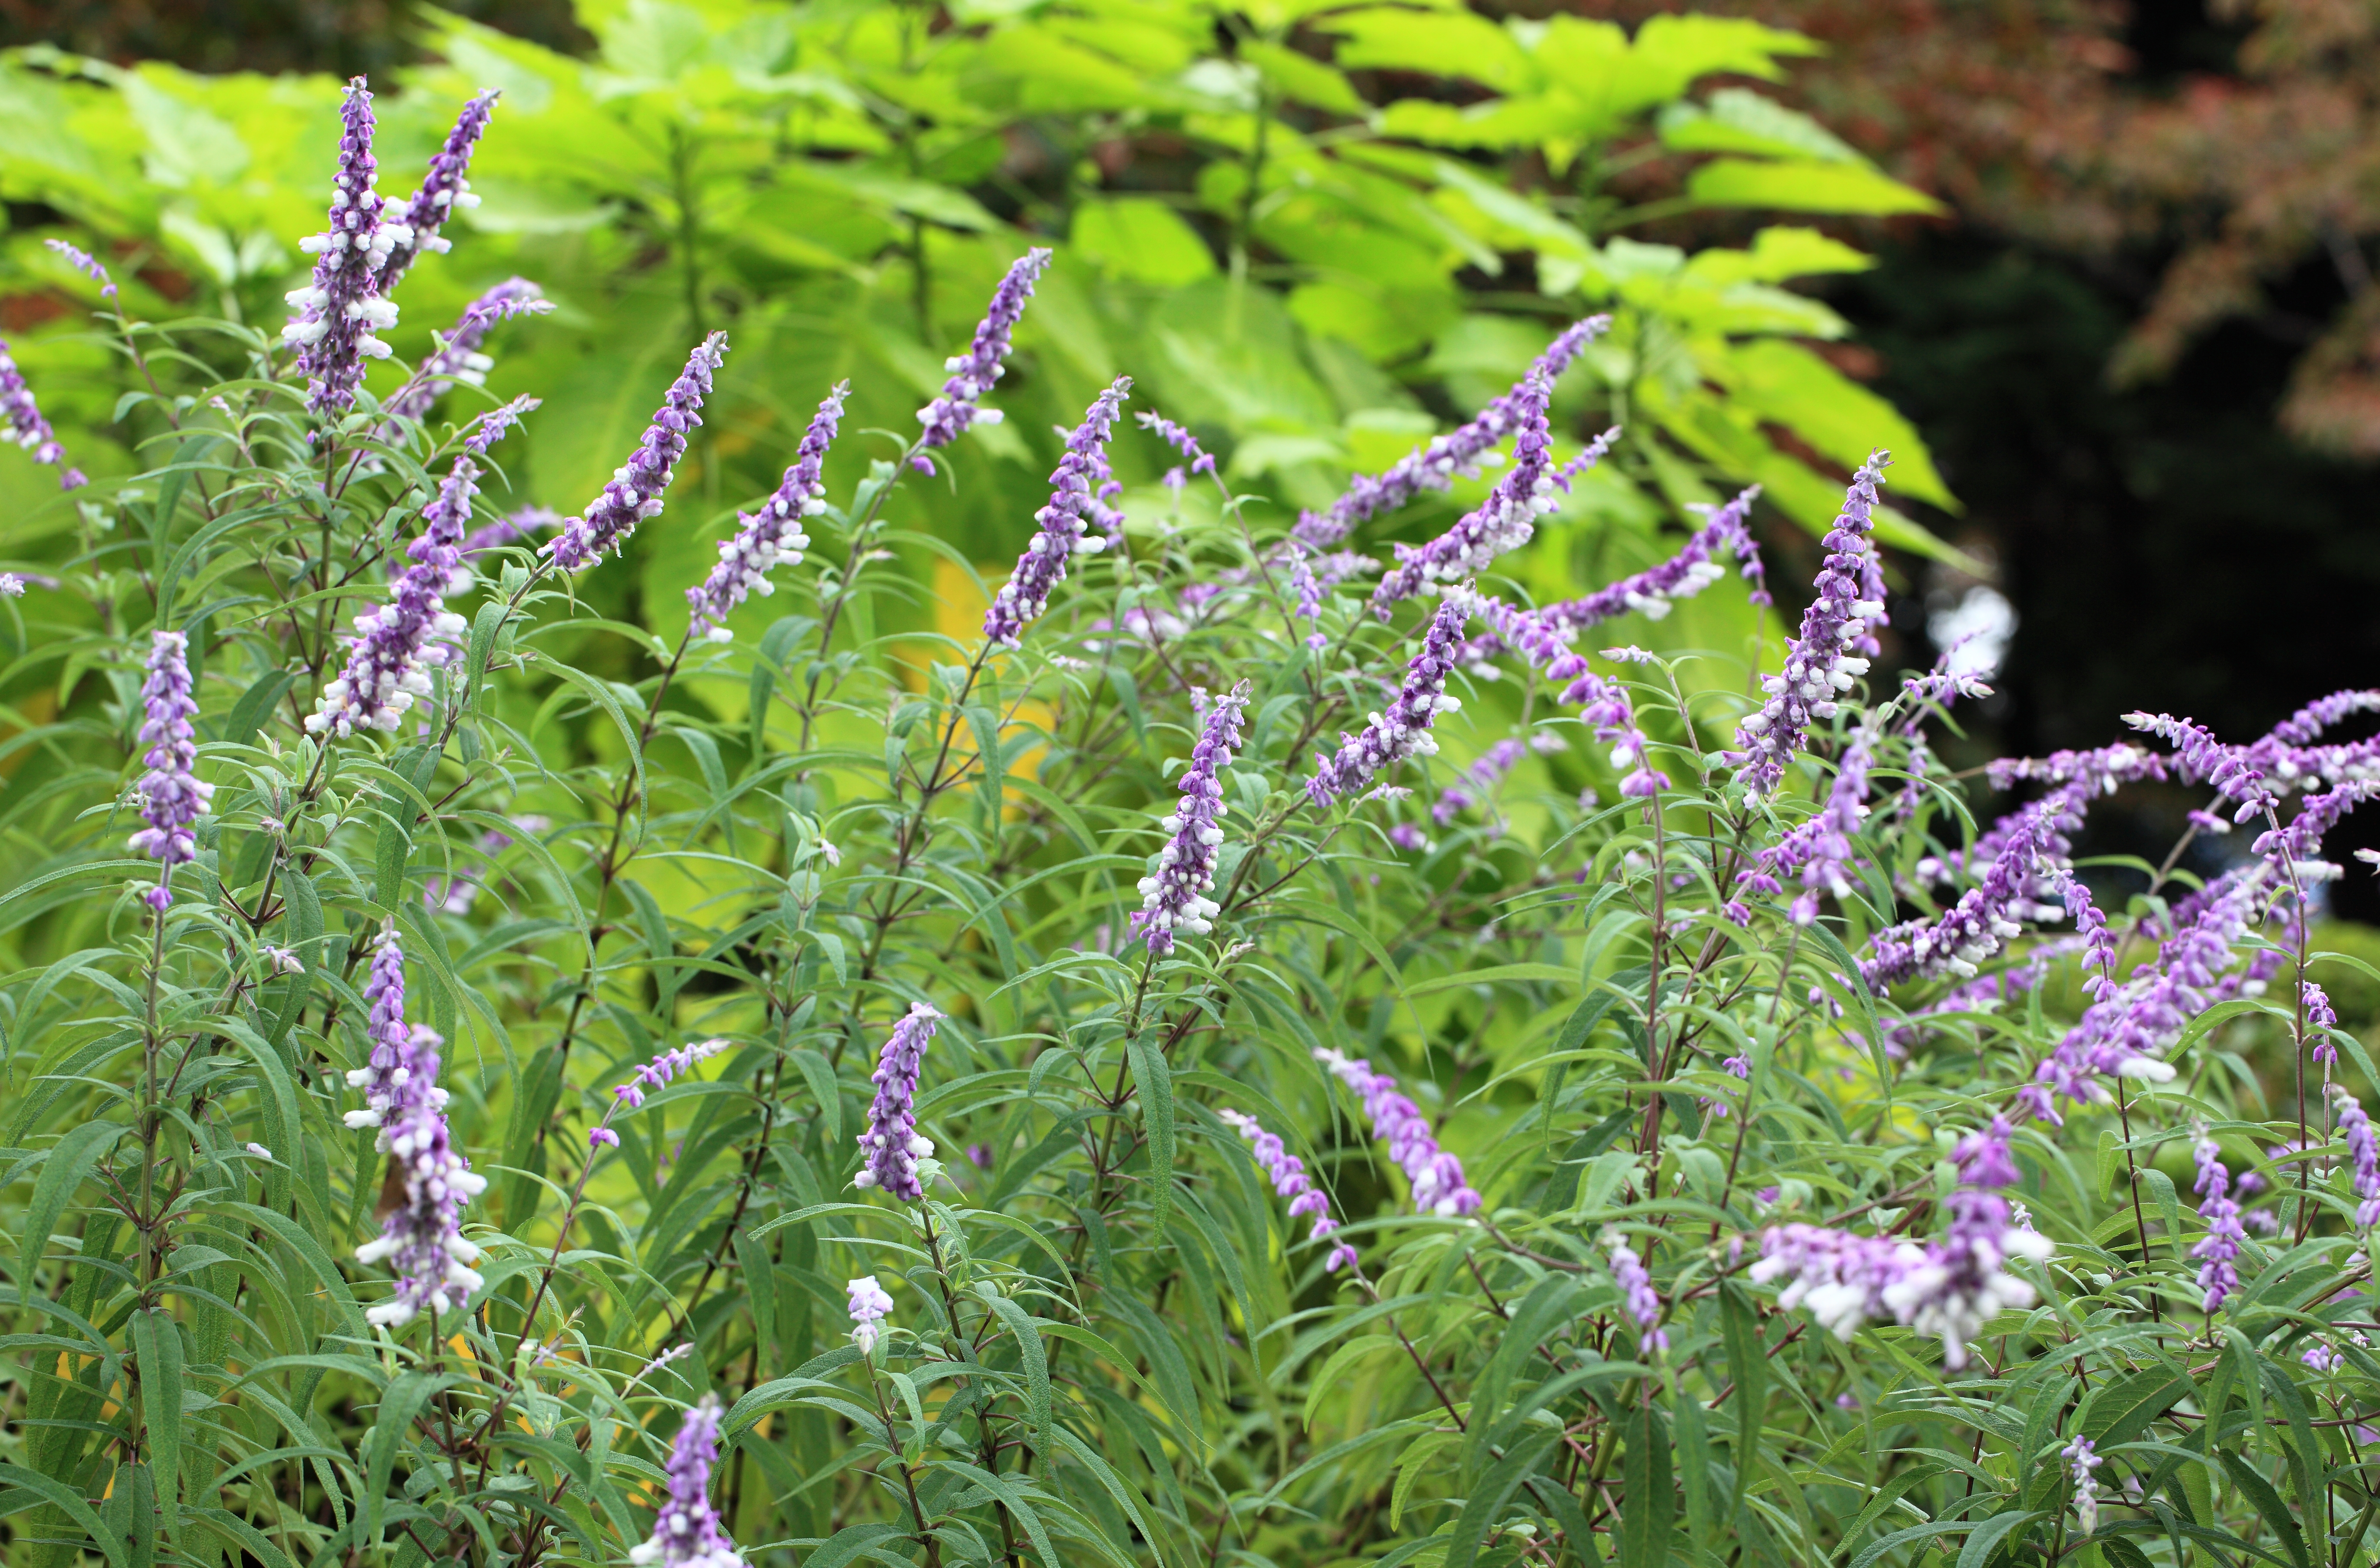
plant, meadow, flower, bush, high, herb, botany, garden, flora, wildflower, sage, velvet, shrub, 5d, salvia, hires, markii, hi, res, resolution, mexican, leucantha, taxonomy binomial salvialeucantha, flowering plant, subshrub, land plant, breckland thyme, hyssopus, pennyroyal